List of birds of Oman

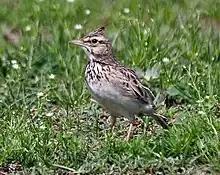
Crested lark, a very common resident.

The family Corvidae includes crows, ravens, jays, choughs, magpies, treepies, nutcrackers and ground jays. Corvids are above average in size among the Passeriformes, and some of the larger species show high levels of intelligence.